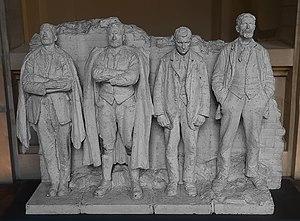
Félix-Alexandre Desruelles - Monument aux Fusillés, (plâtre) 1924. Photo prise au Palais des Beaux-Arts de Lille, France.
De 1914 à 1918, la population de la partie du nord et de l’est de la France sous domination allemande à l’arrière du front, subit une occupation très dure marquée par la sous-alimentation, le travail forcé, les réquisitions et les exactions de l’ennemi.